Northrop Grumman MQ-4C Triton

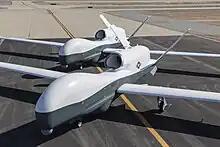
MQ-4Cs at Palmdale

The BAMS UAS was acquired for the U.S. Navy as a Department of Defense Acquisition Category (ACAT) 1D program and on 22 April 2008, Northrop Grumman received the BAMS contract worth $1.16 billion. Lockheed Martin filed a formal protest with the U.S. Government Accountability Office (GAO) two weeks later. On 11 August 2008 the GAO upheld the Navy's selection of Northrop Grumman. In September 2010, the BAMS aircraft was designated the MQ-4C.